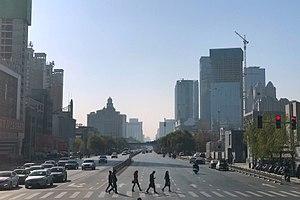
Le district de Jinshui est une subdivision administrative de la province du Henan en Chine. Il est placé sous la juridiction de la ville-préfecture de Zhengzhou.